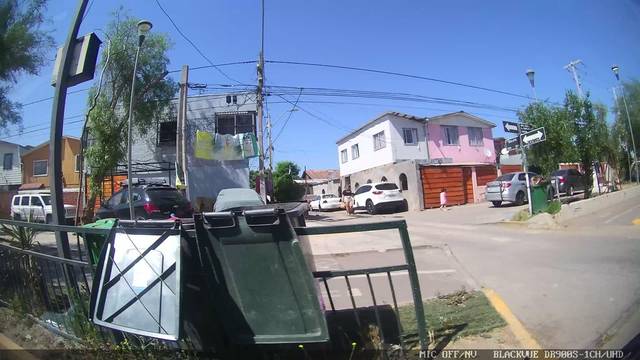
Region: Chile
Coordinates: -33.4, -70.632